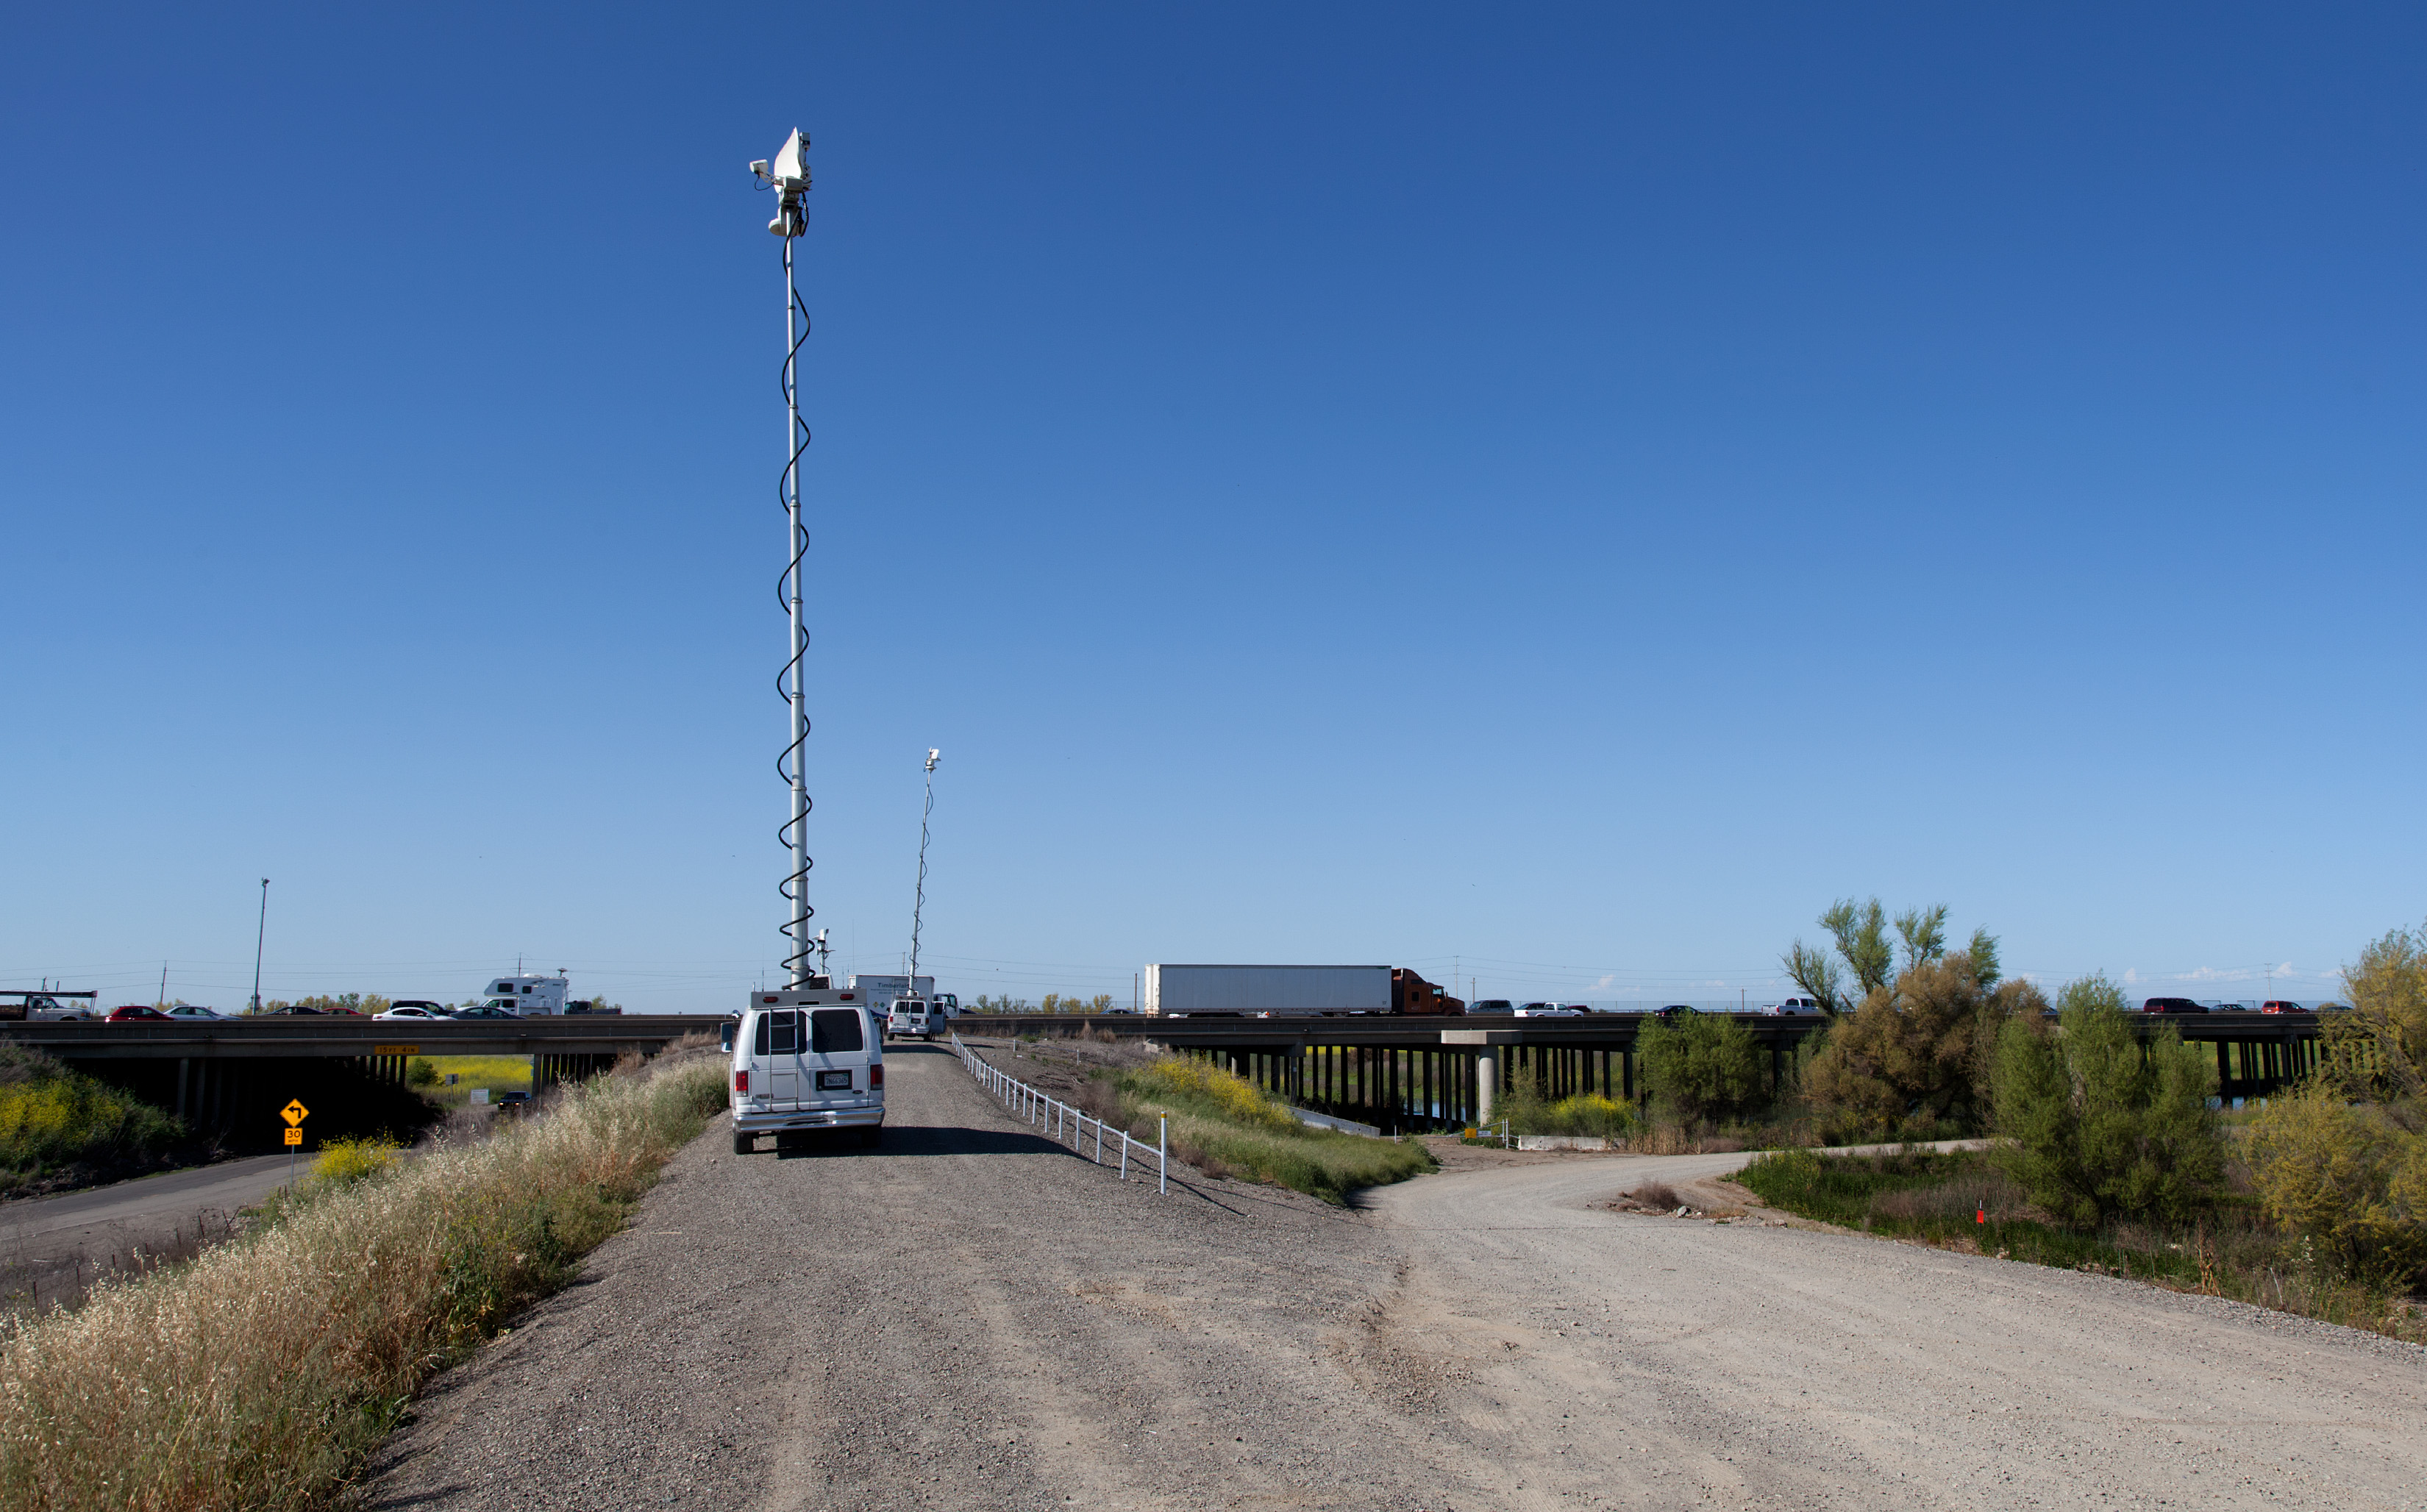
boardwalk, road, bridge, highway, walkway, transport, television, infrastructure, crime, news, journalism, sacramentovalley, kcra, microwave, eng, newscrew, yolocauseway, ktvu, carjacking, livetrucks, remotetruck, microwavetrucks, vickfaziowildlifearea, nonbuilding structure